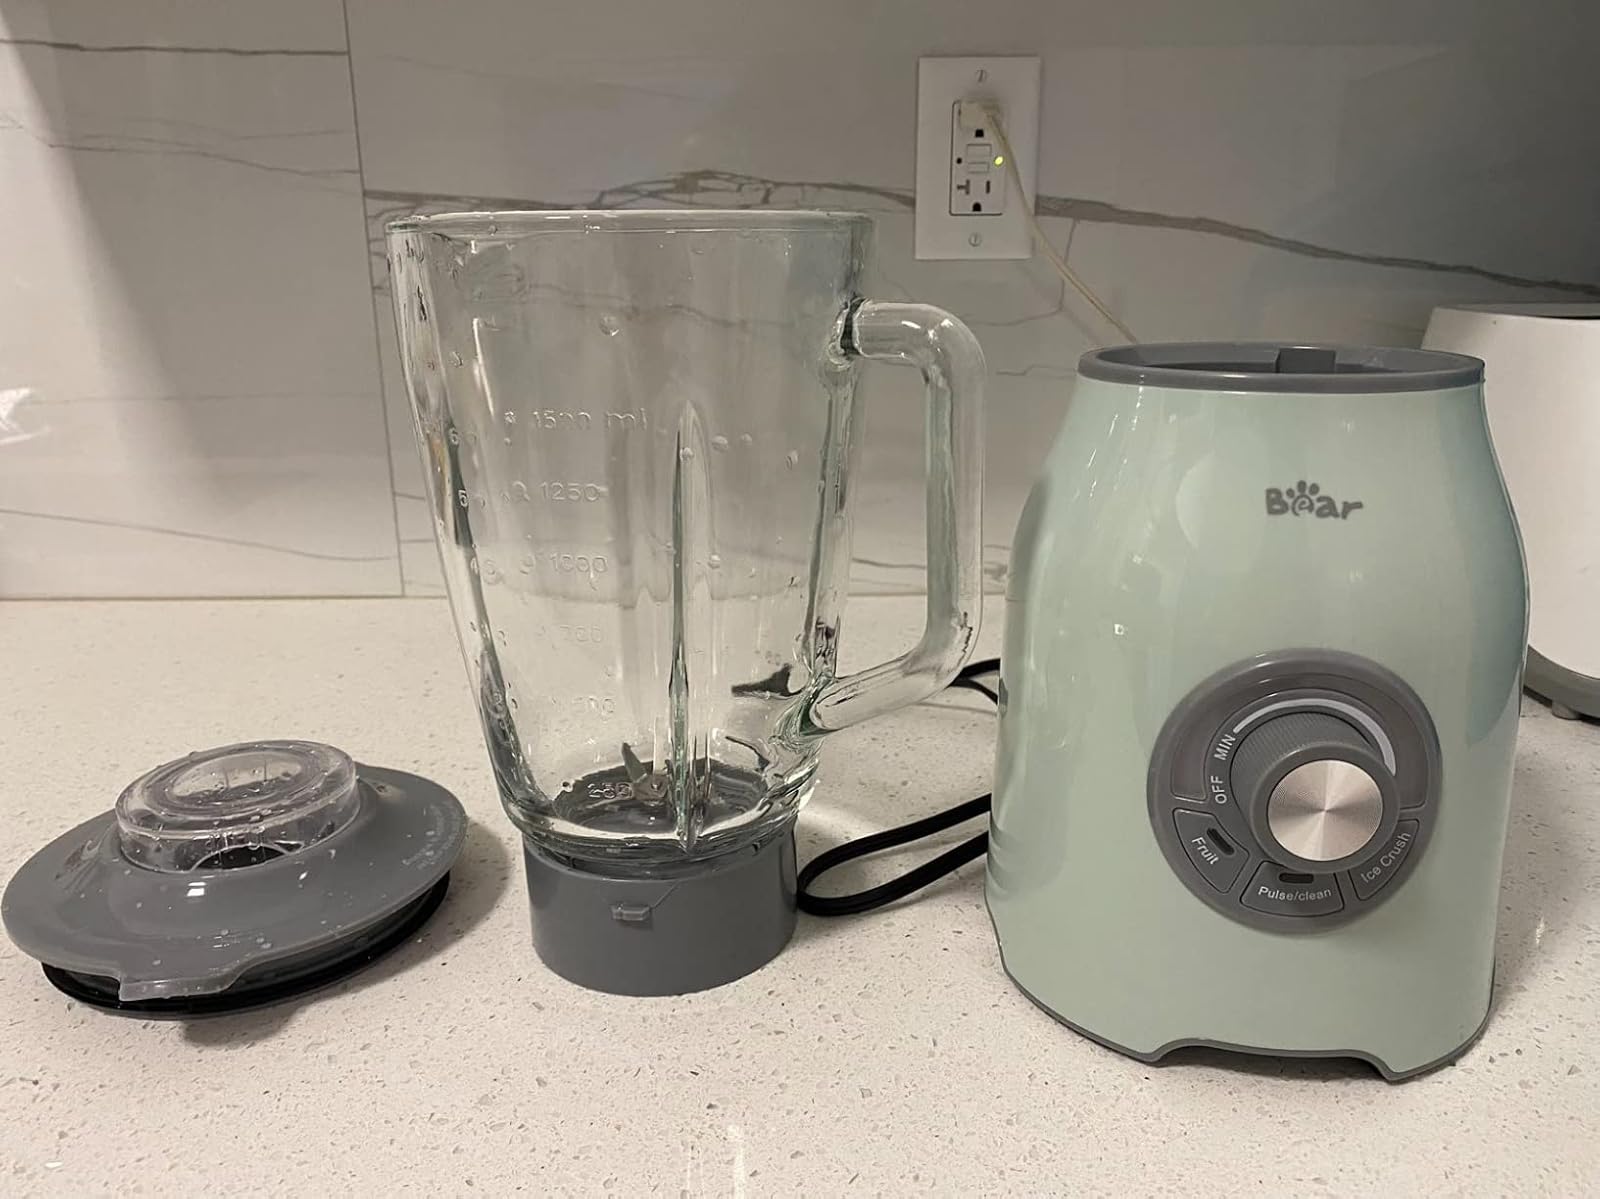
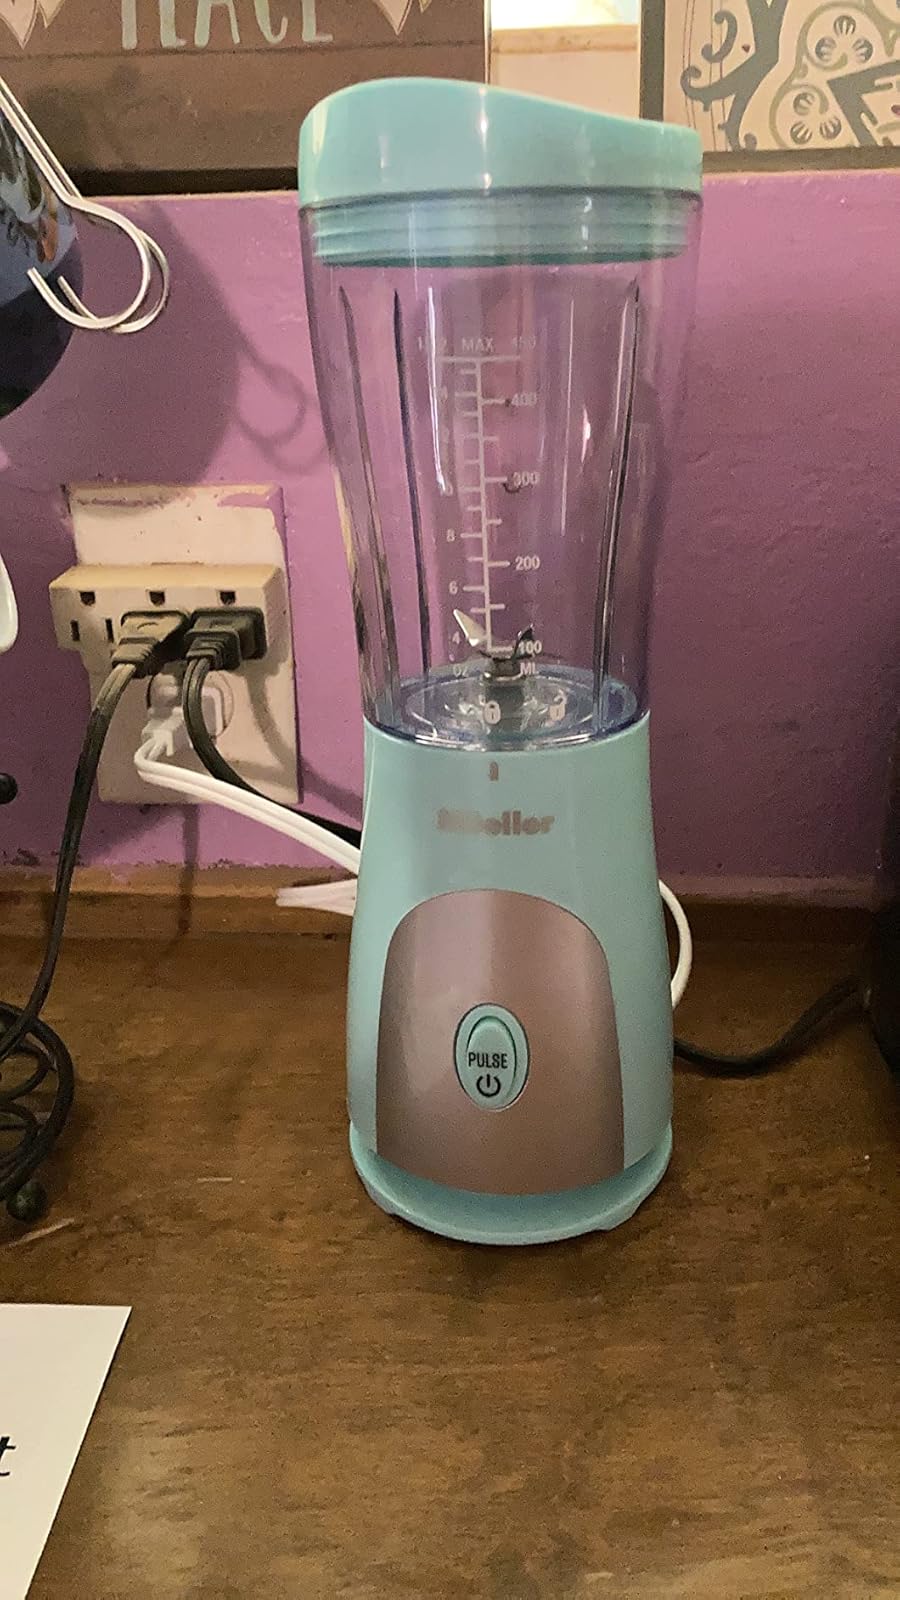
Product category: items_blender
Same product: no